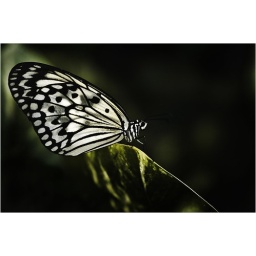
I have taken this shot in the house of the butterfly at milano marittima - italy